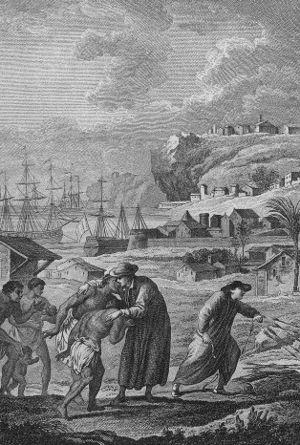
L’histoire coloniale de l'Amérique du Nord commence peu après la découverte du Nouveau Monde par les Européens. L’actuel territoire américain devient rapidement un enjeu international : les grandes puissances coloniales occidentales se lancent dans l’exploration et la conquête du Nouveau Monde puis bâtissent de vastes empires coloniaux qui finissent le plus souvent par être absorbés militairement et politiquement par d'autres empires ou par devenir indépendants vis-à-vis de leur métropole après plusieurs siècles de domination de celle-ci sur ses colonies. L'exemple le plus célèbre de ce cas est l'indépendance des Treize colonies britanniques qui devinrent les États-Unis. Ceux-ci se lancèrent à leur tour dans la colonisation des territoires de l'Ouest sauvage puis dans une expansion outre-mer.
Le thème de la religion est indispensable à la compréhension de la société américaine, où la spiritualité tient une place particulièrement importante. En dépit d'une stricte séparation des Églises et de l'État, la religion est si présente dans l'espace public qu'on parle de « religion civile ». Il est par exemple fréquent de trouver une Bible dans les chambres d'hôtel, le plus souvent la Bible du roi Jacques, et le président américain invoque fréquemment Dieu dans ses discours.
Les Treize colonies sont les colonies de l'Empire britannique en Amérique du Nord qui donnèrent naissance aux États-Unis d'Amérique. C'est ainsi que le royaume de Grande-Bretagne, notamment, les désigna avant la signature du traité de Paris de 1783 où elles sortirent du champ de sa souveraineté. Elles sont situées sur la côte Est de l'Amérique du Nord, entre la Nouvelle-Écosse et la Floride et entre l'Atlantique et les Appalaches. Des colonies britanniques d'Amérique du Nord sont restées loyales à la Couronne.
Clément-Pierre Marillier est un dessinateur et graveur en taille-douce et à l'eau-forte français né à Dijon le 20 juin 1740. Il vécut rue Saint-Jacques à Paris puis se retira dans sa propriété de Boissise-la-Bertrand, dans l'arrondissement de Melun, où il est mort le 11 août 1808.
Les Amérindiens sont les premiers occupants du continent américain et leurs descendants. En 1492, l’explorateur Christophe Colomb pense avoir atteint les Indes orientales alors qu’il vient de débarquer en Amérique, aux Antilles. À cause de cette erreur, on continue d’utiliser le mot « Indiens » pour parler des populations du Nouveau Monde.